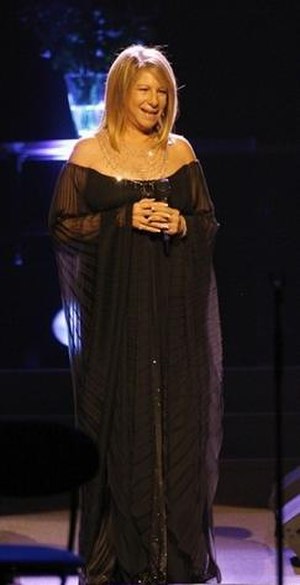
Grammy for Bedste Vokale Pop-Præstation af en Kvinde / Modtagere
Barbra Streisand har vundet prisen fem gange
Grammy for Bedste Vokale Pop-Præstatation af en Kvinde eller Grammy Award for Best Female Pop Vocal Performance er en amerikansk pris der uddeles af Recording Academy for årets popvokalpræstation af en kvinde. Den har været uddelt siden 1959 under en række forskellige betegnelser: